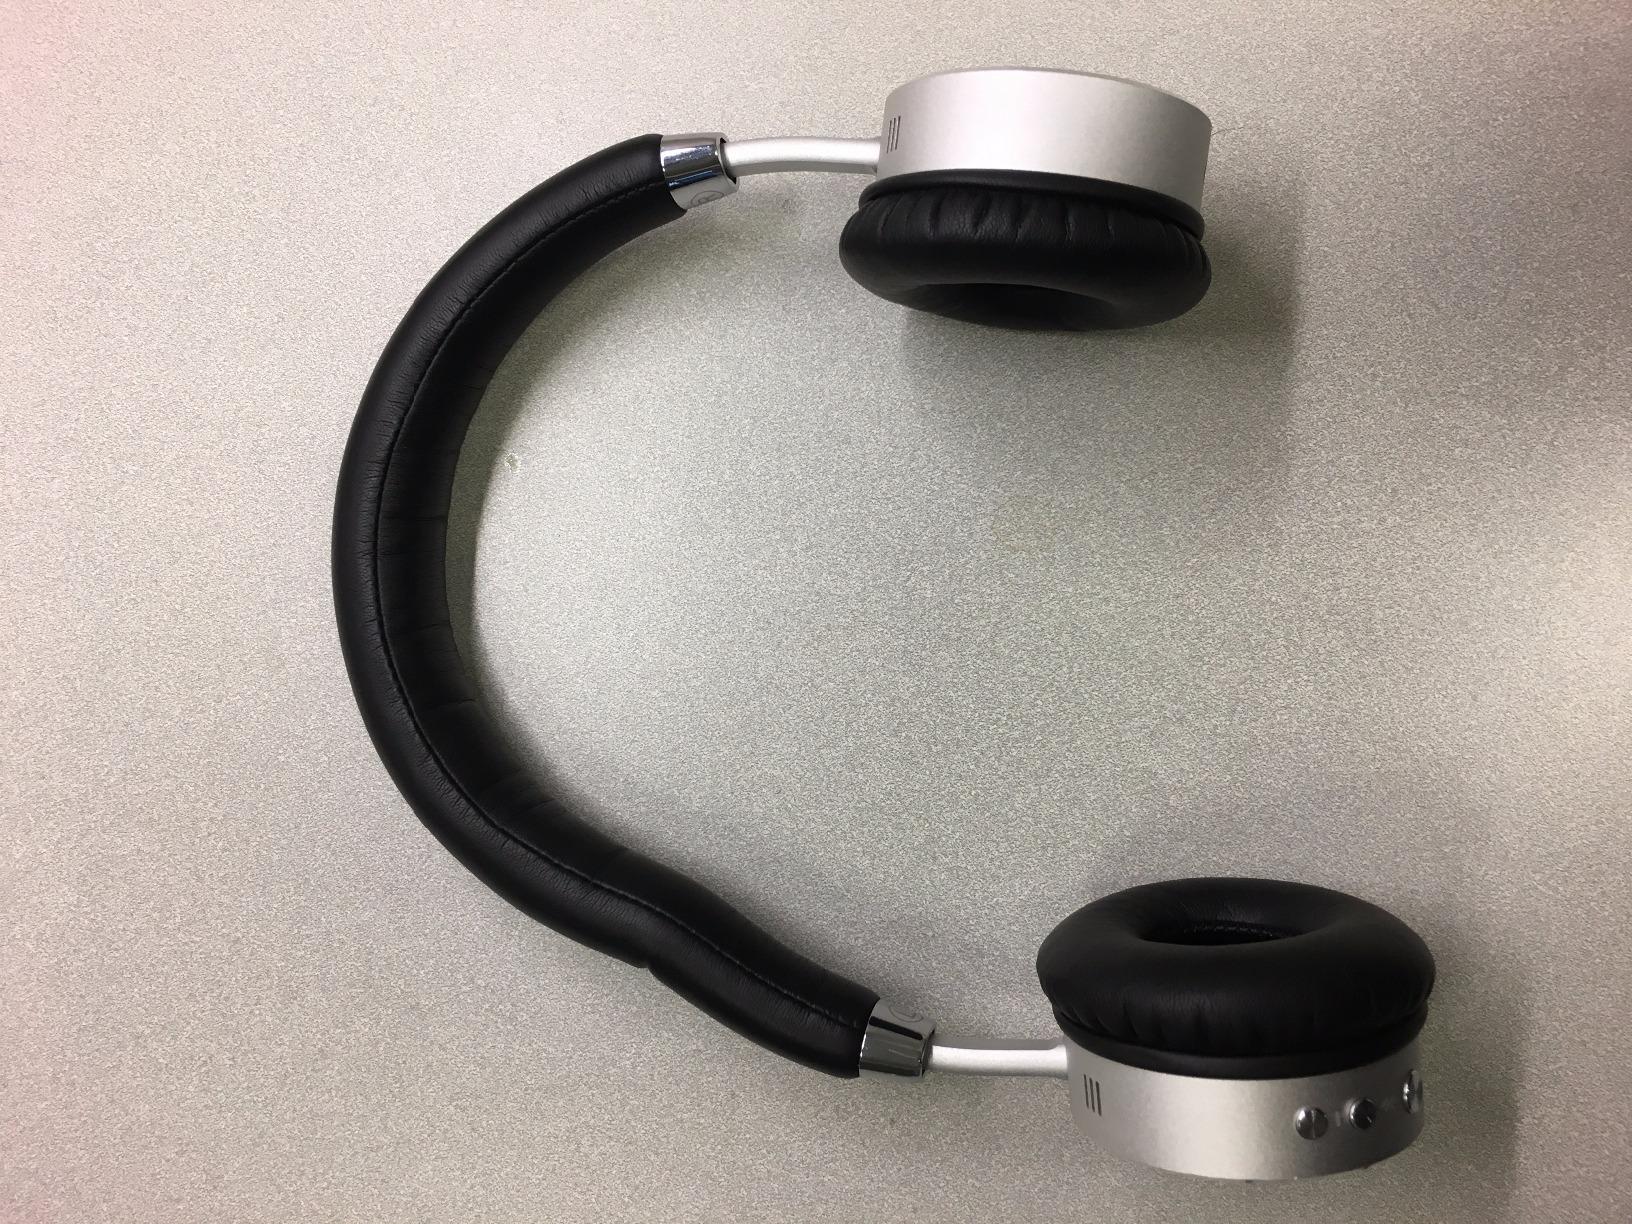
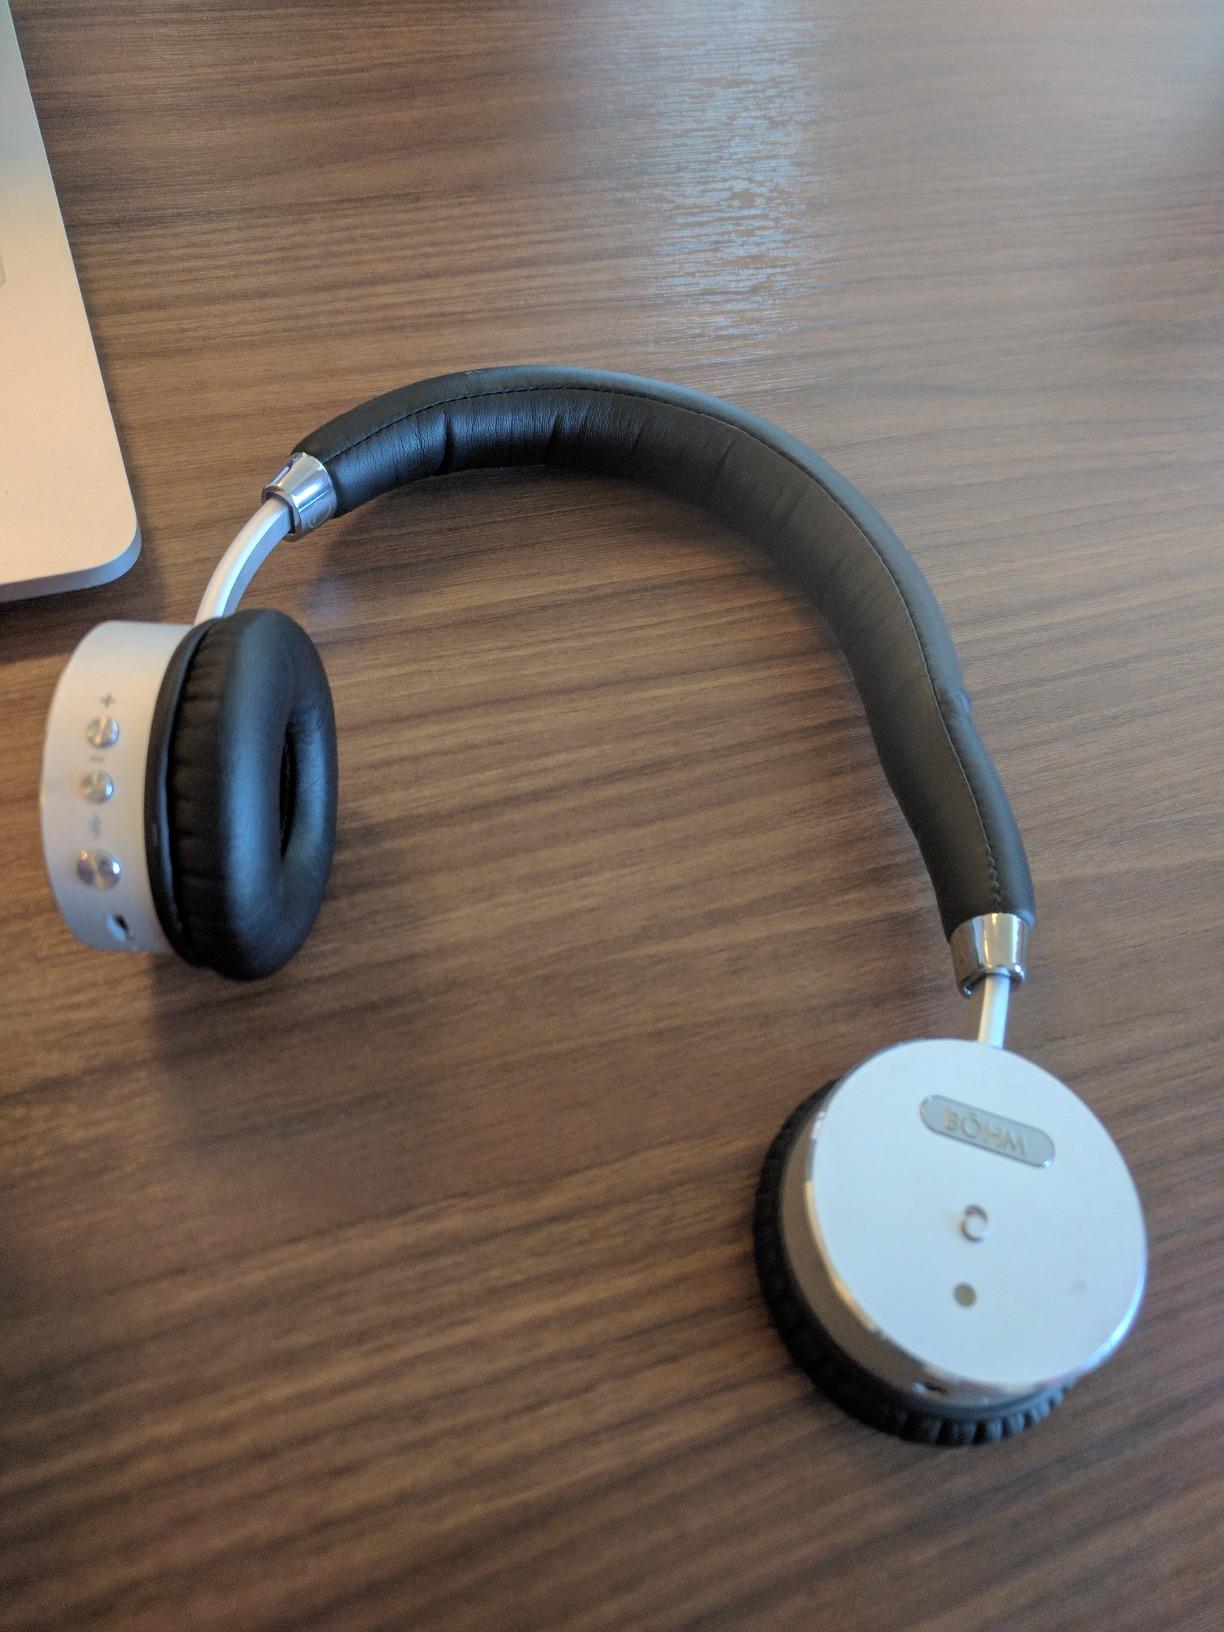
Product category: headphones
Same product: yes